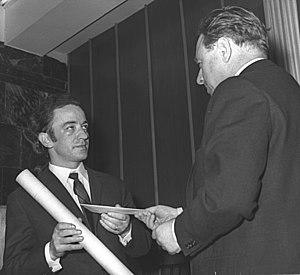
André Schwarz-Bart est un auteur français. Lauréat du prix Goncourt 1959 pour Le Dernier des justes, il est aussi l'auteur de La Mulâtresse Solitude en 1972.